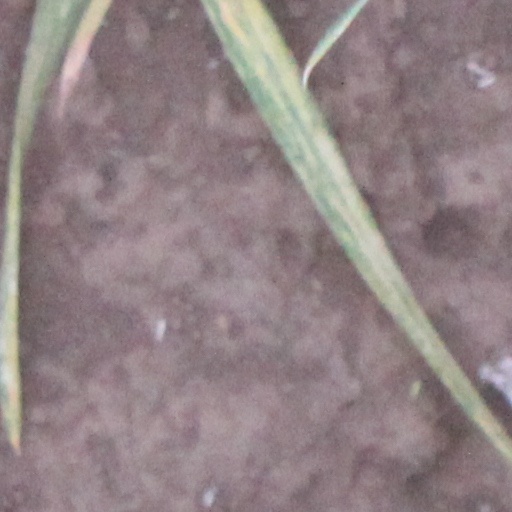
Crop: wheat